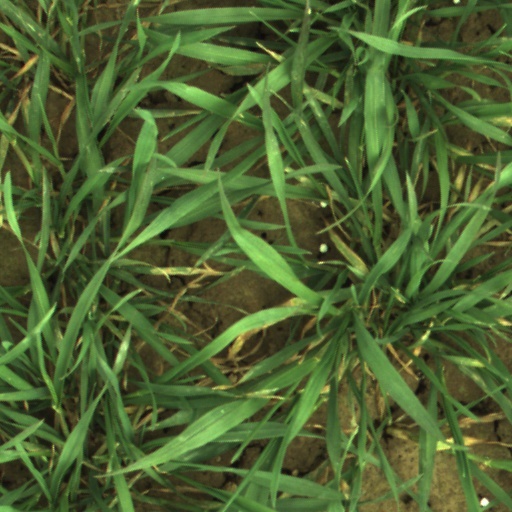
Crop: wheat